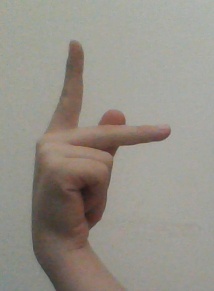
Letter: dha